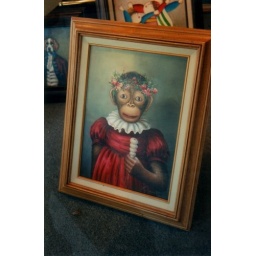
Taken through the window of a gallery in Hot Springs, Arkansas. There is also a painting of a dog in a suit in the background.